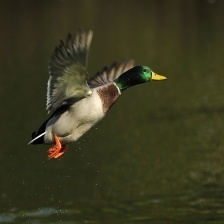
Species: MALLARD DUCK
Scientific name: ANAS PLATYRHYNCHOS
ImageNet parent category: drake